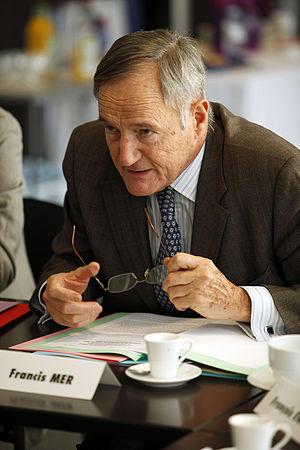
Conseil de surveillance (octobre 2009)
Francis Mer est un industriel et homme politique français, né le 25 mai 1939 à Pau.
Cet article présente la liste des ministres français chargés de l'Économie et des Finances.